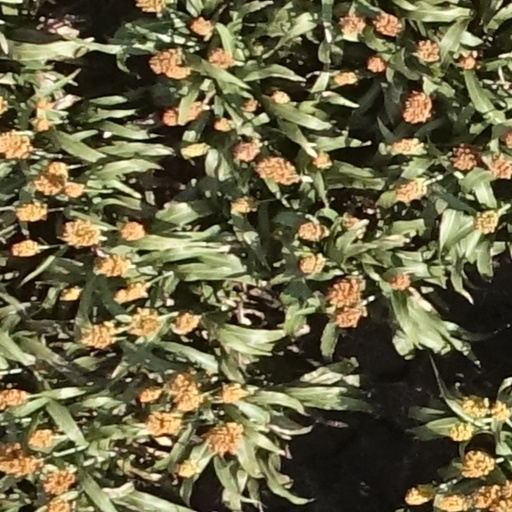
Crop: sorghum